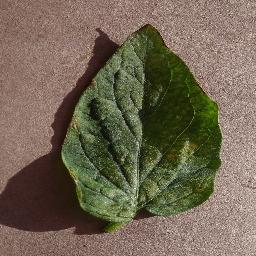
Label: Tomato___Spider_mites Two-spotted_spider_mite